Ahar Yojana

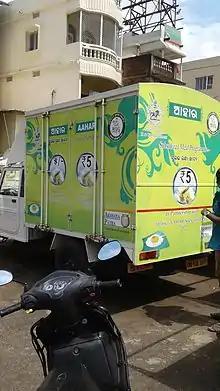
Ahara transporting vehicle

Āhāra Jojanā (meaning "food" in Odia) is a food subsidisation program run by the Ministry of Food Supplies & Consumer Welfare, Co-operation, Government of Odisha to provide cheap lunch to the poor at a price of five rupees inspired from the Amma Unavagam of Tamilnadu. It was inaugurated on April 1, 2015 by the Chief Minister of Odisha Nabin Patnaik on Utkala Dibasa. The program provides meals in various parts of Odisha. The actual cost of the food is around 20 but is subsidised to 5 with financial assistance from the Odisha Mining Corporation. It is targeted at more than 60,000 people per day.